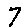
Label: 7